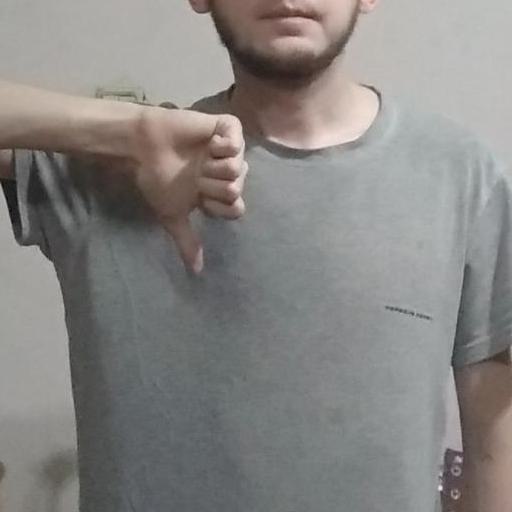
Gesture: dislike